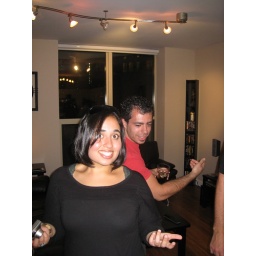
Raising money to build a home for a family in Peru one glass of Caribou Lou at a time.